Ammanford Cricket Club

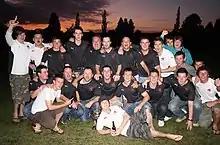
Ammanford CC Balconiers & Players after winning the South Wales Cricket League in 2009

The Ammanford 'Balconiers' are a group of supporters that watch and support Ammanford Cricket Club on a weekly basis home and away. The core are made up of the young footballers in the area who during the off season support the local cricket club. They often wear their own 'Balconiers' tops which are available to buy from the club.